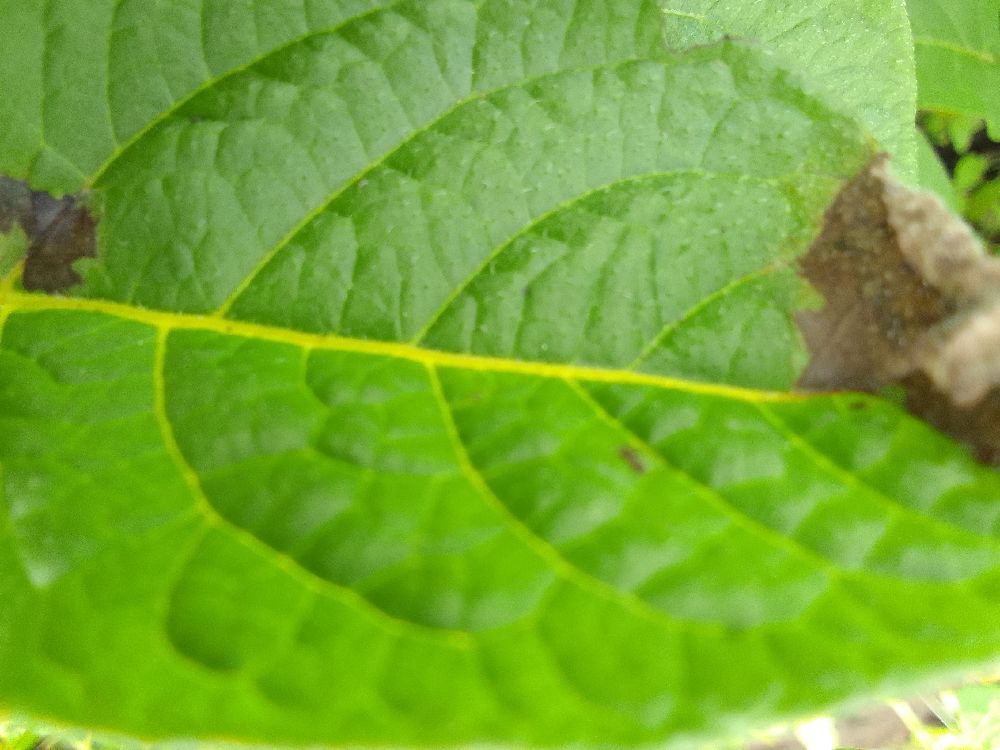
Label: Late blight